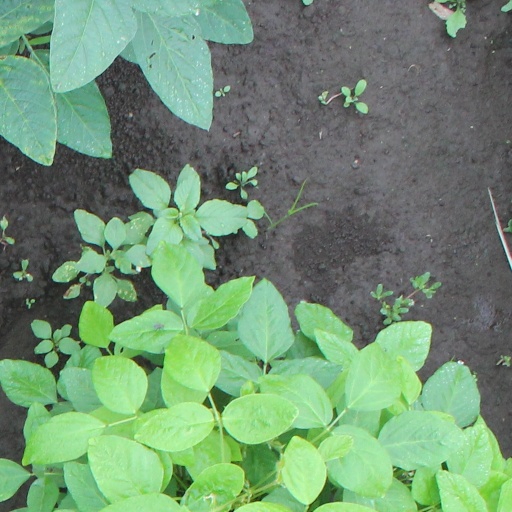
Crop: soybean